Line 6 Finch West

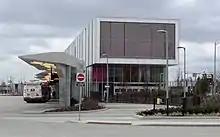
Finch West station on Line 1 Yonge–University will be the eastern terminus of the line

Finch Avenue West is currently served by the 36 Finch West bus, one of the three busiest Toronto Transit Commission bus routes in Toronto. In the 2010s, the route had around 42,600 passengers per weekday, with forecast demand in 2031 that would have resulted in 32 to 39 articulated buses or 45 to 55 standard buses being required to serve the route.